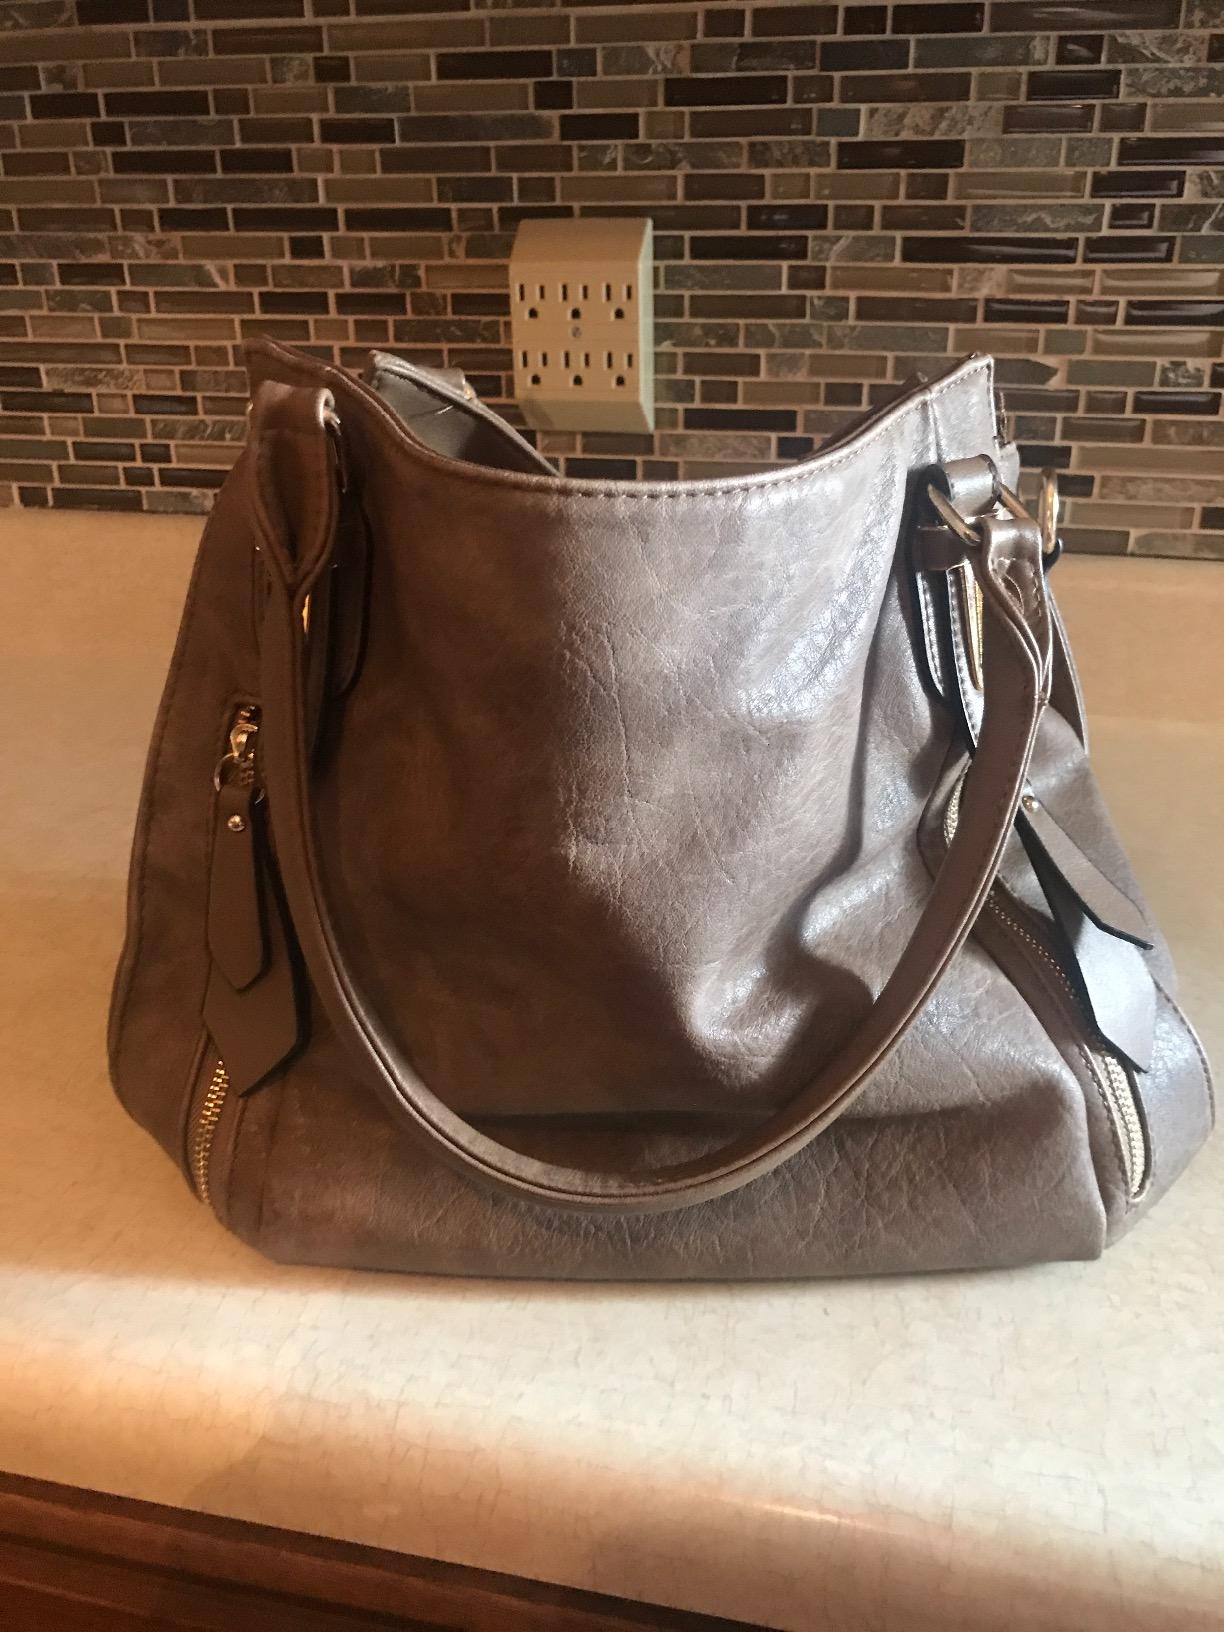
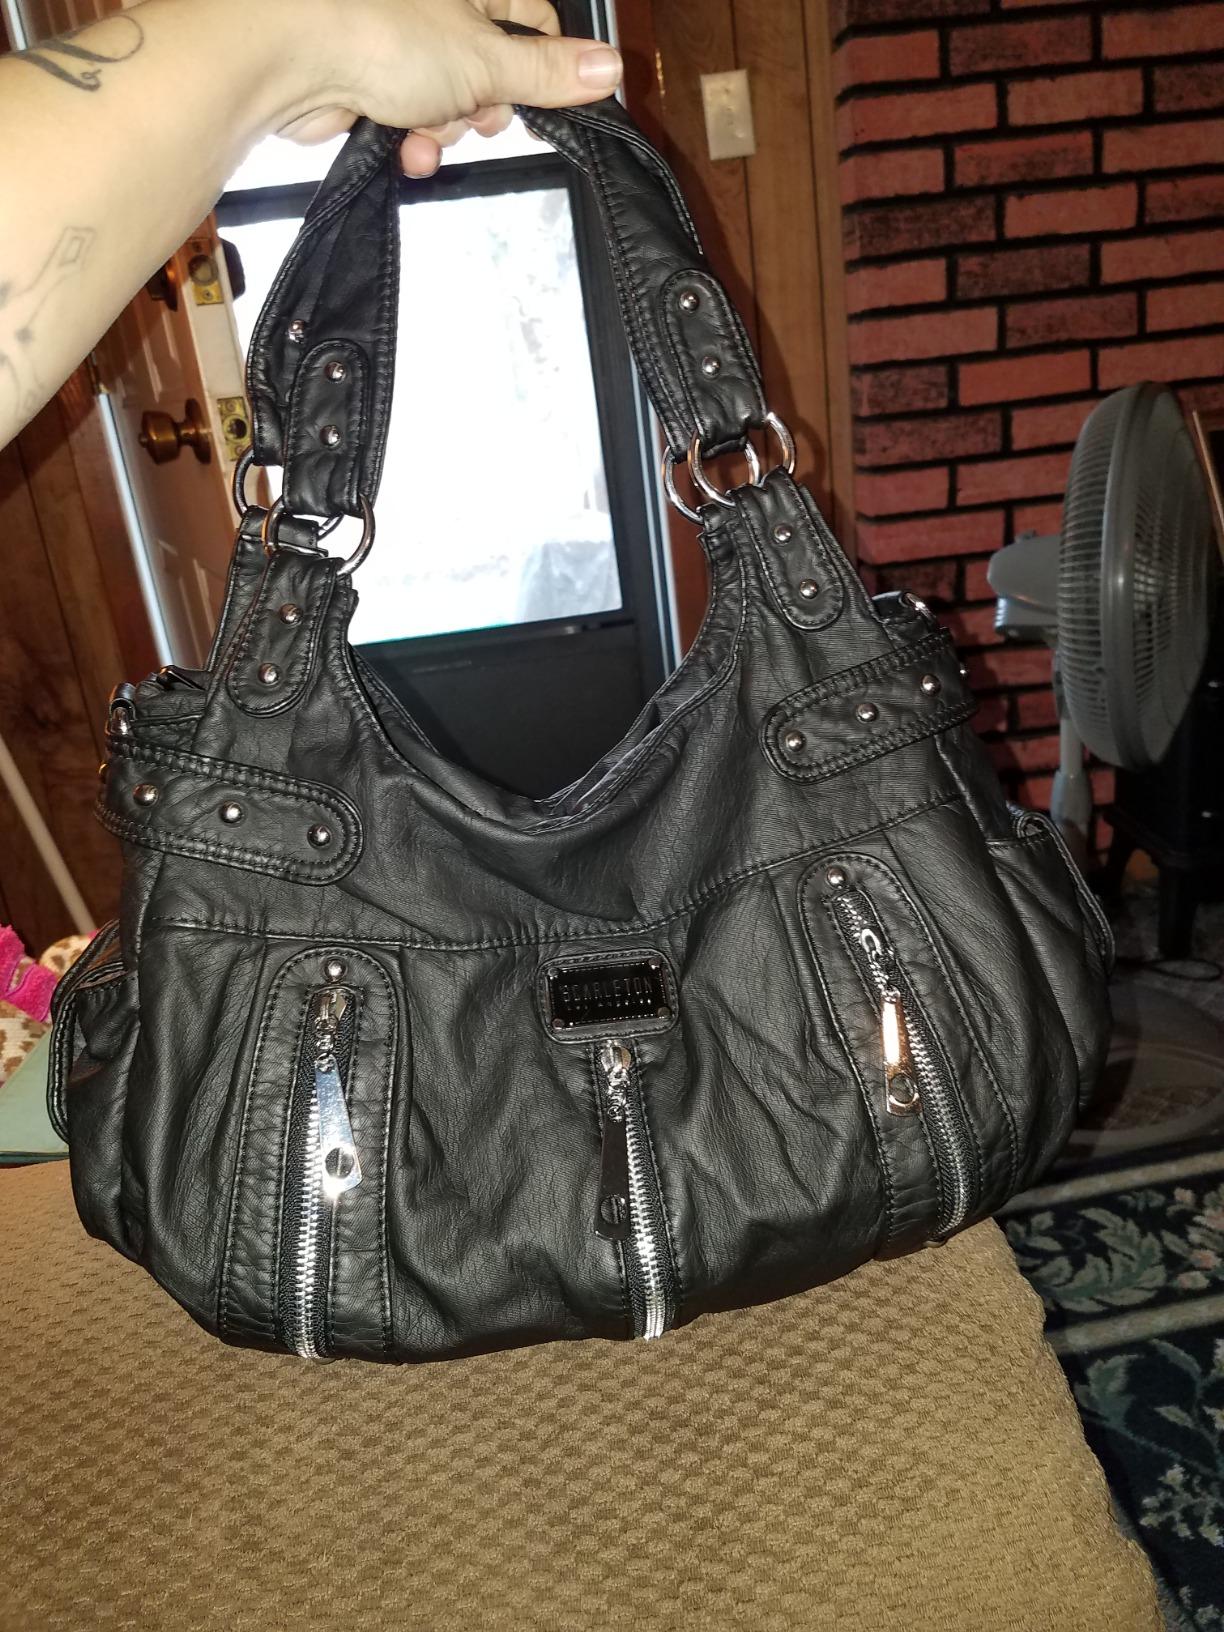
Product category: accessories_handbag
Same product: no